March for Life (Washington, D.C.)

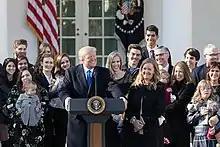
President Donald Trump addresses the March for Life at the White House Rose Garden on January 19, 2018.

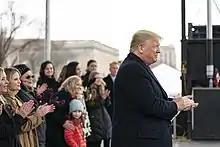
President Trump at the 2020 March for Life

In 2011, speakers included House Majority Leader Eric Cantor, House Majority Whip Kevin McCarthy, and several other members of the U.S. Congress, including then-Representative Mike Pence.